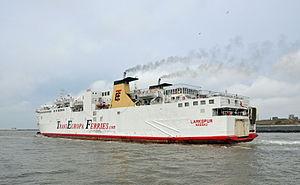
Le ferry Larkspur de la firme Transeuropa Ferries quitte le port d'Ostende (Belgique) en route vers Ramsgate (Angleterre)